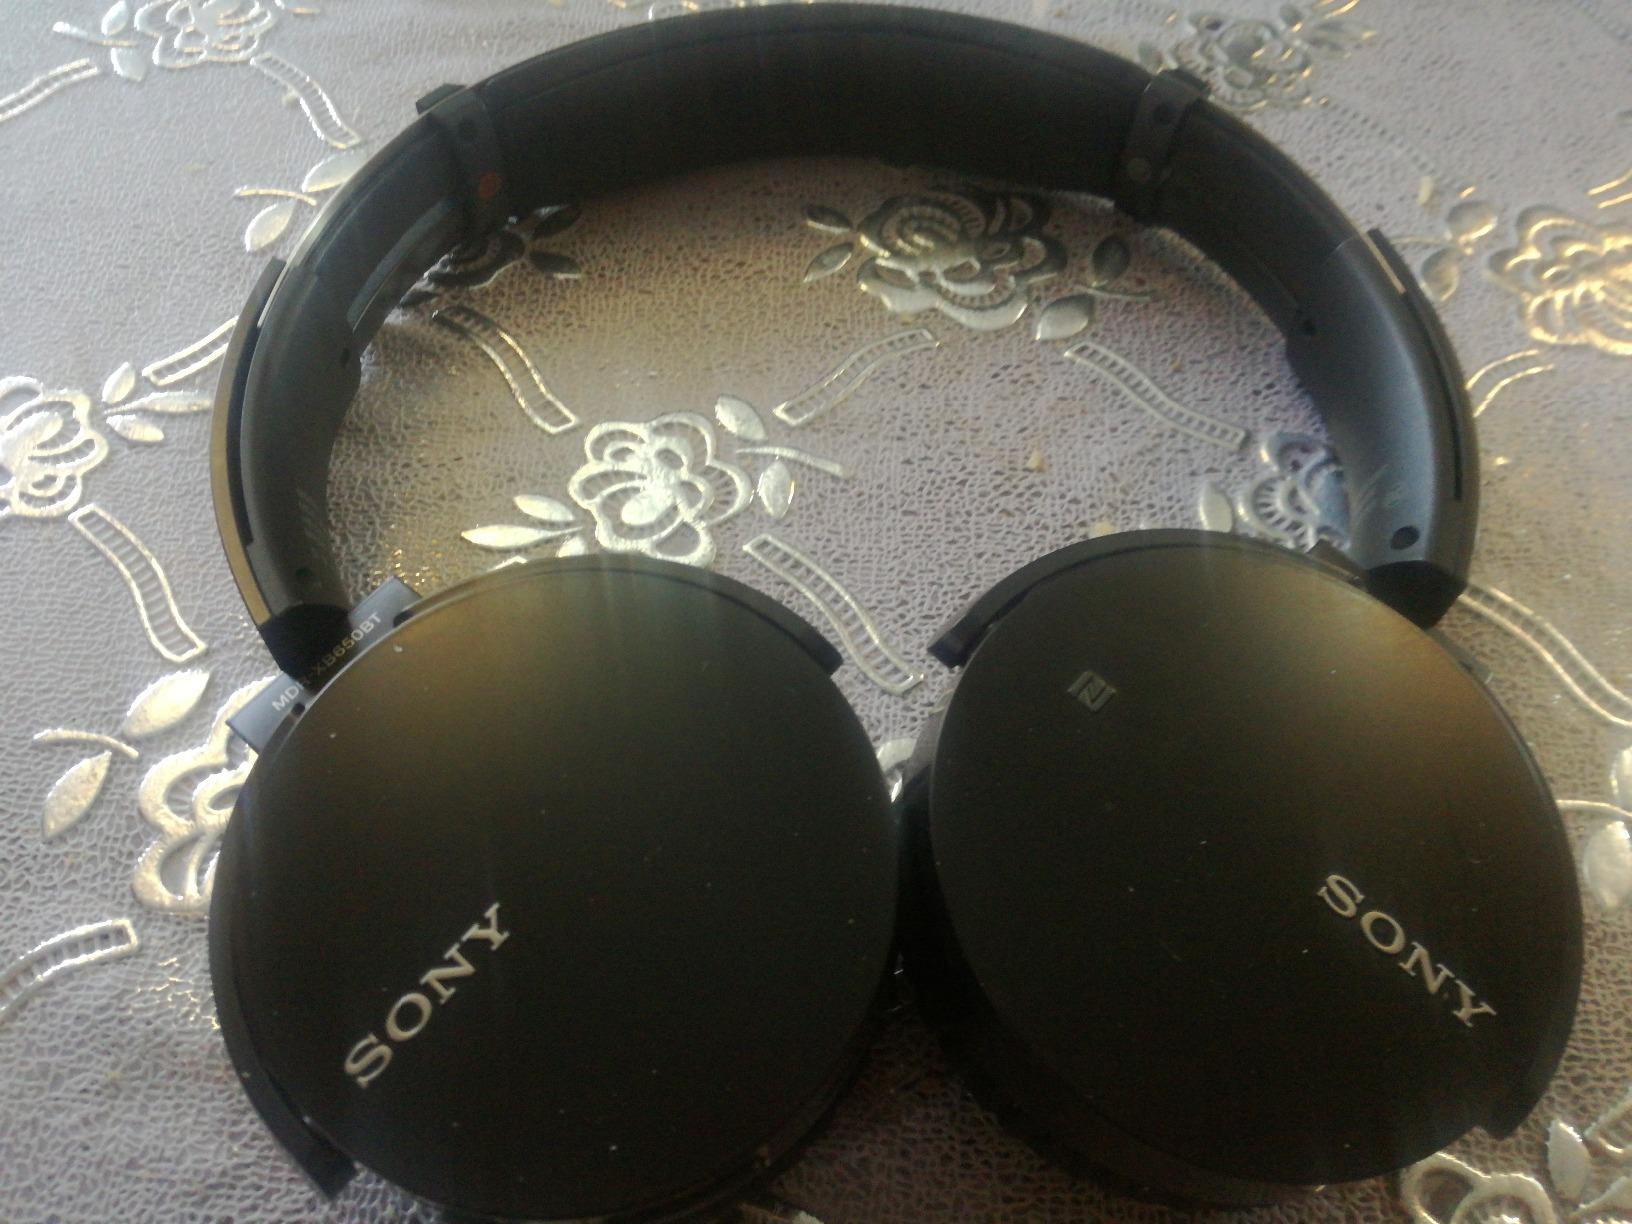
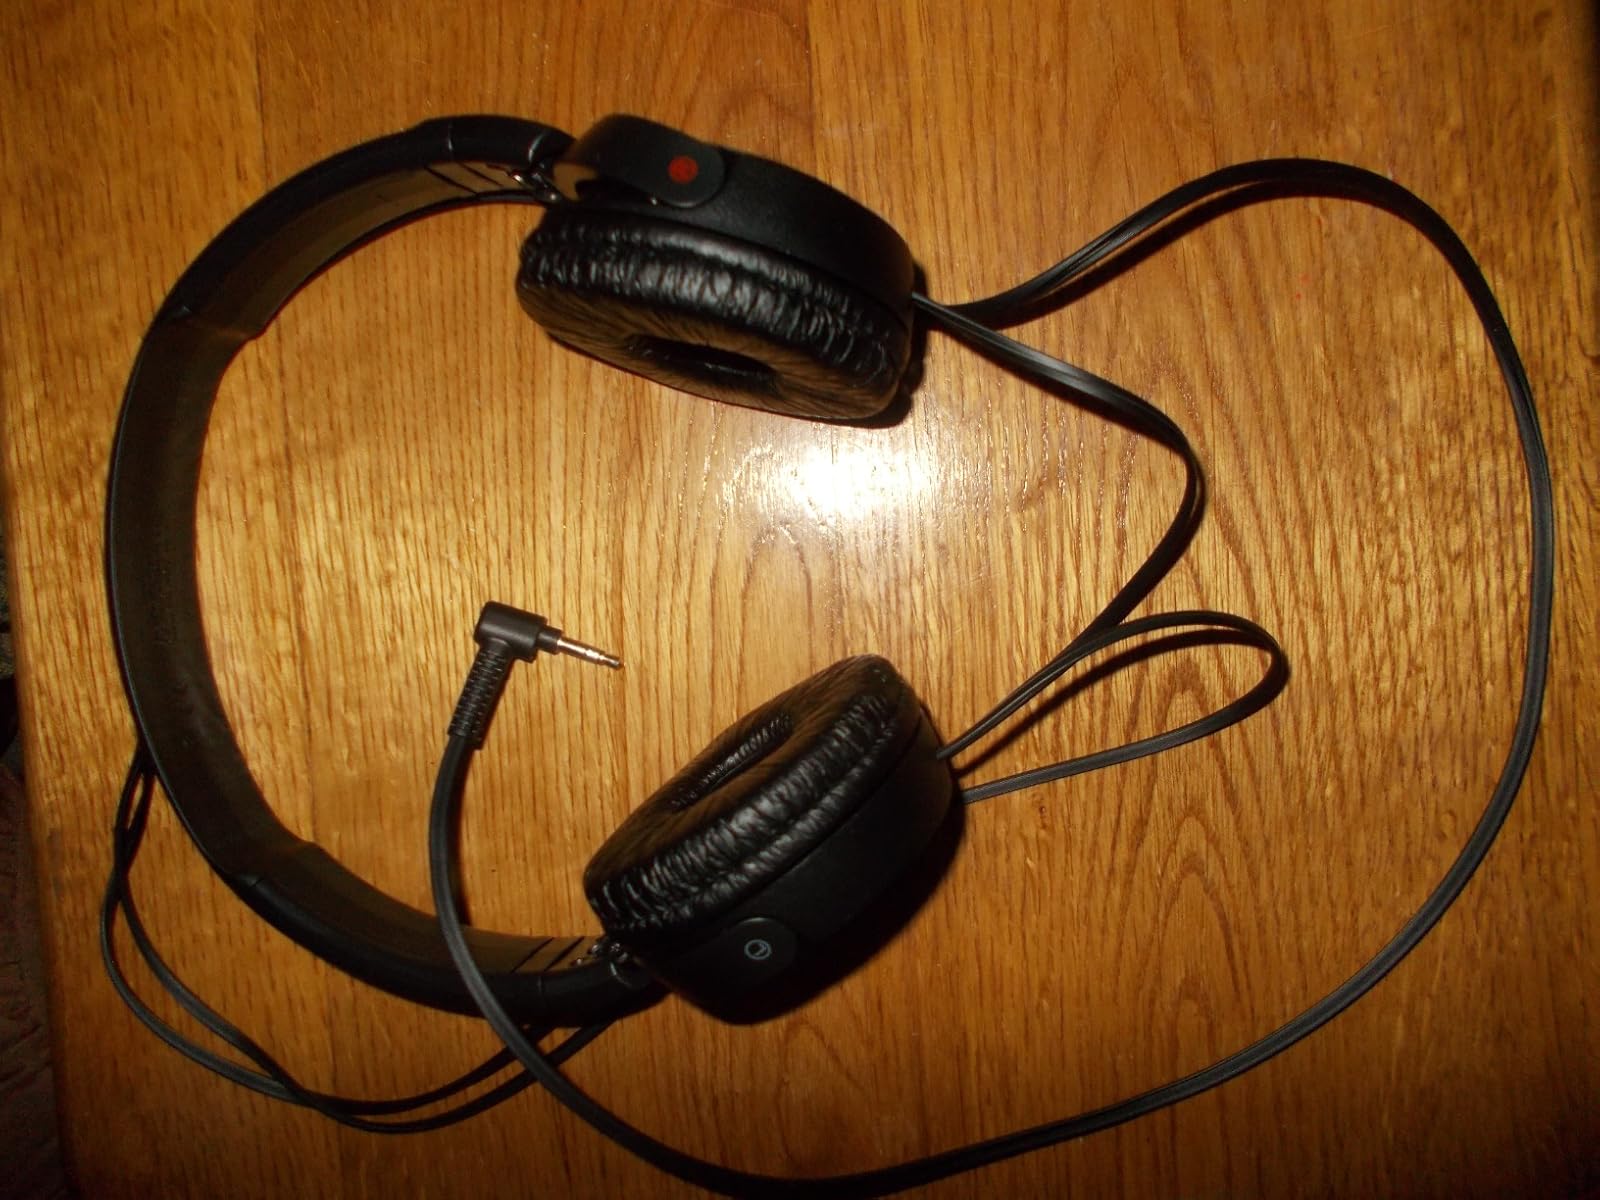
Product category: headphones
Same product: no